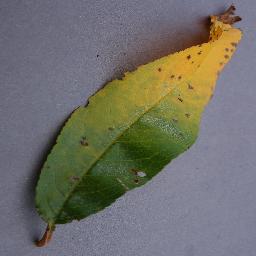
Label: Peach___Bacterial_spot